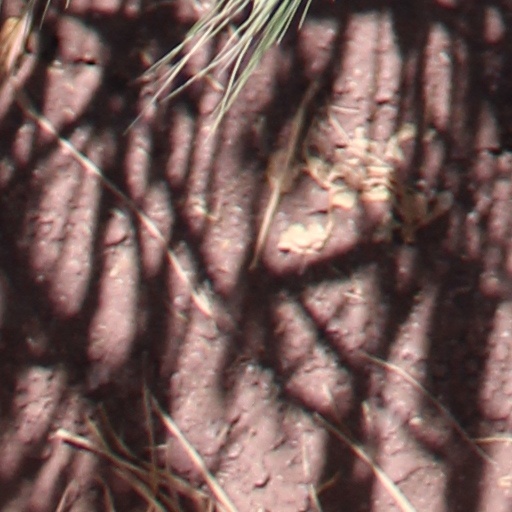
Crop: wheat